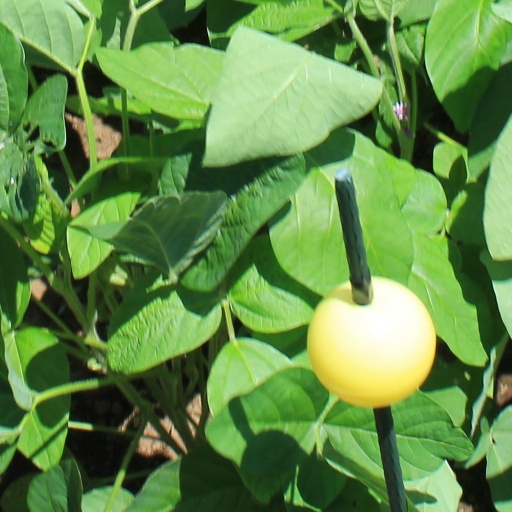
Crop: soybean